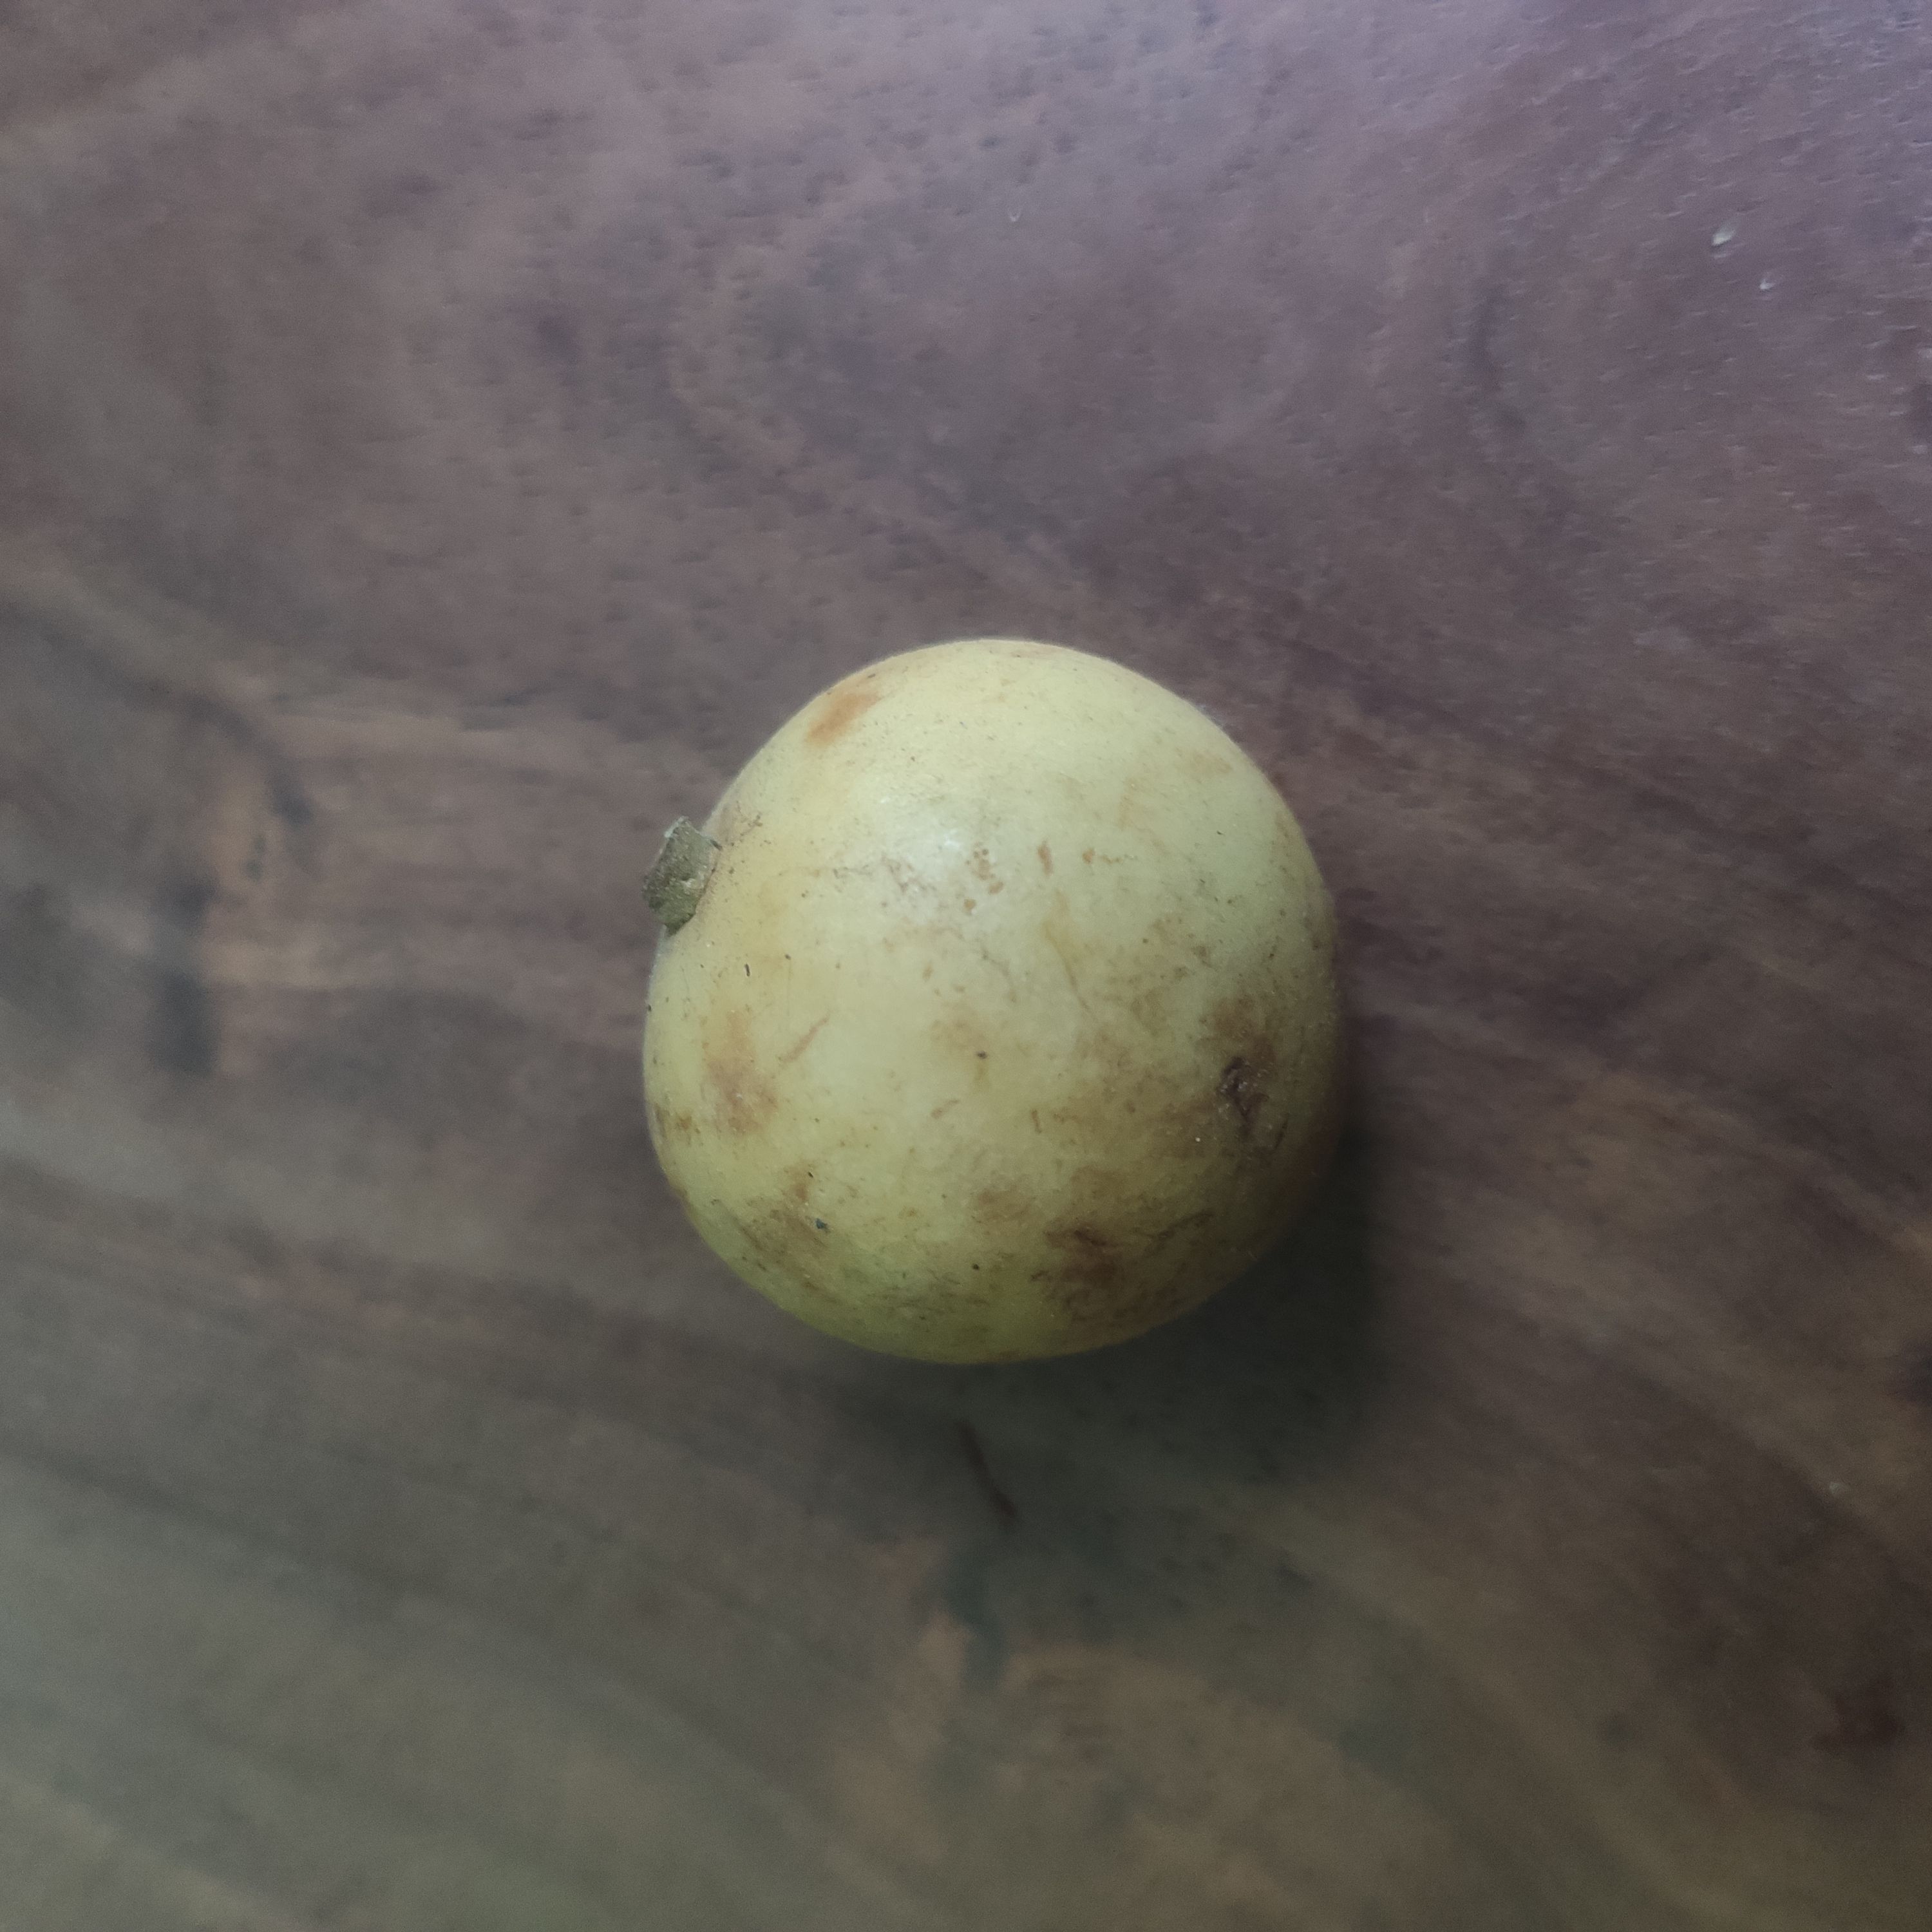
Fruit: burmese-grape
Grade: 1st-grade